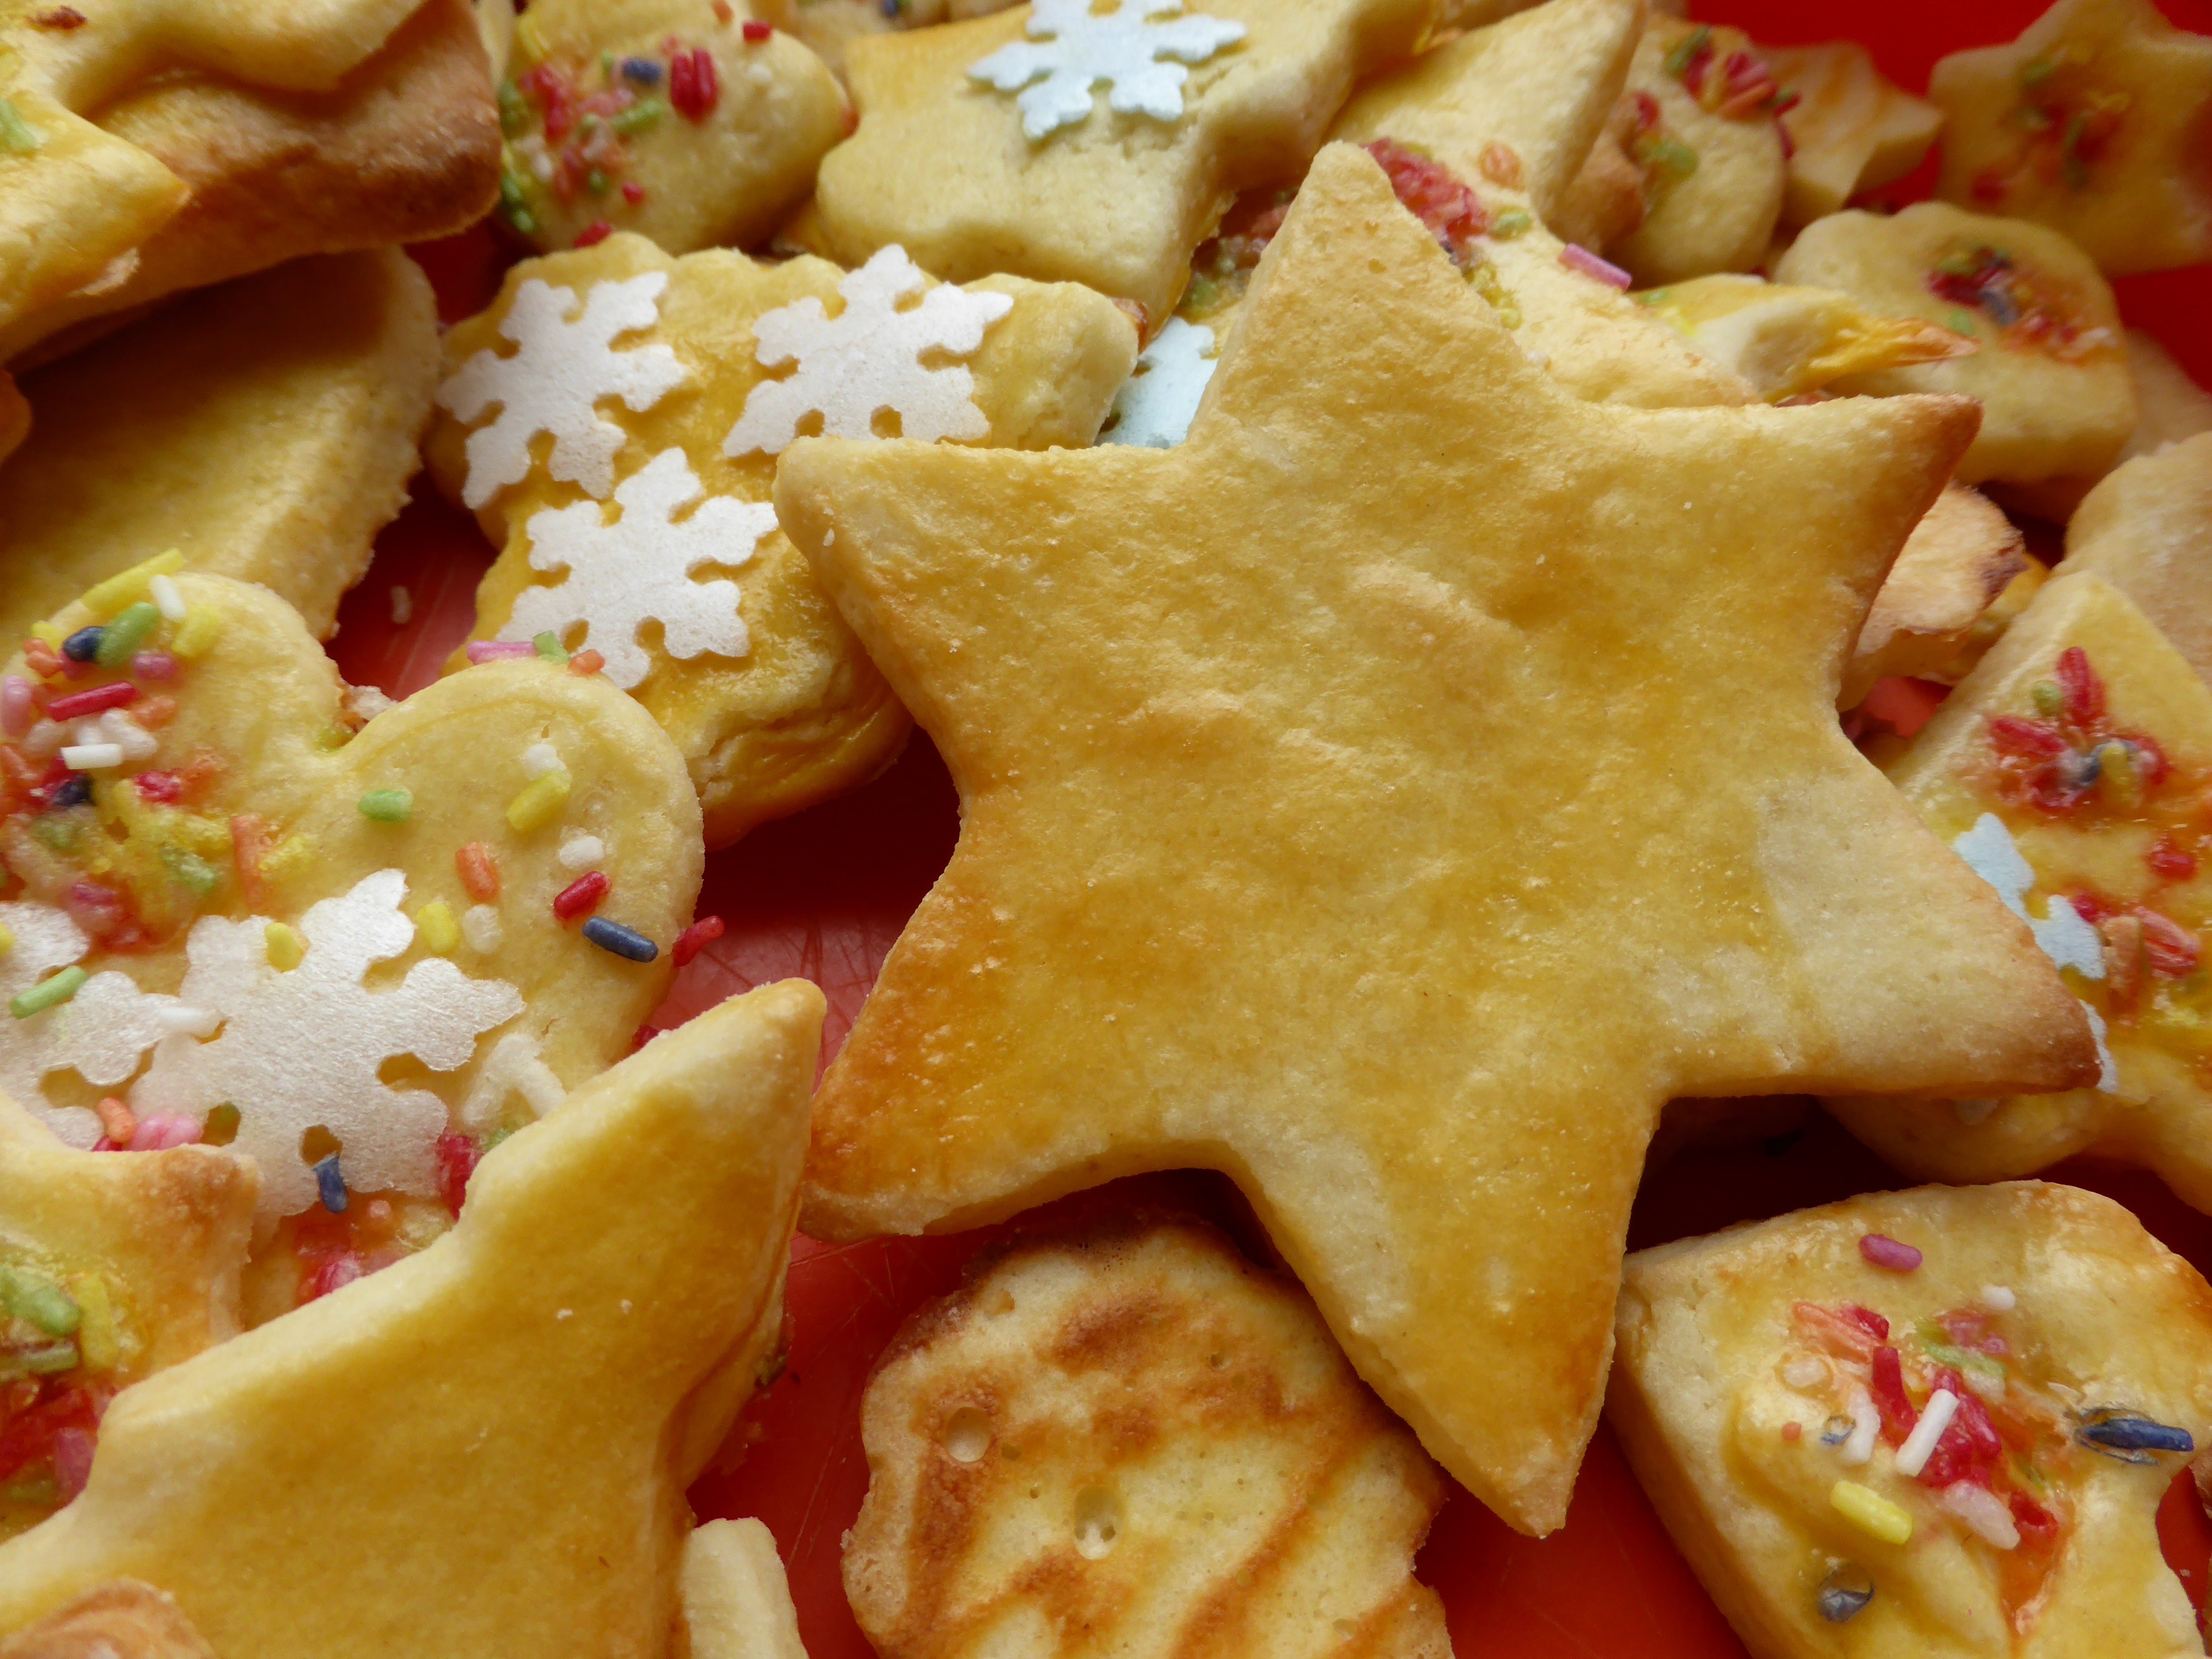
sweet, star, dish, food, baking, biscuit, christmas, cookie, dessert, cuisine, delicious, advent, christmas cookies, even baked, christmas time, pastries, cookies, baked goods, junk food, snack food, cookies and crackers, tortilla chip